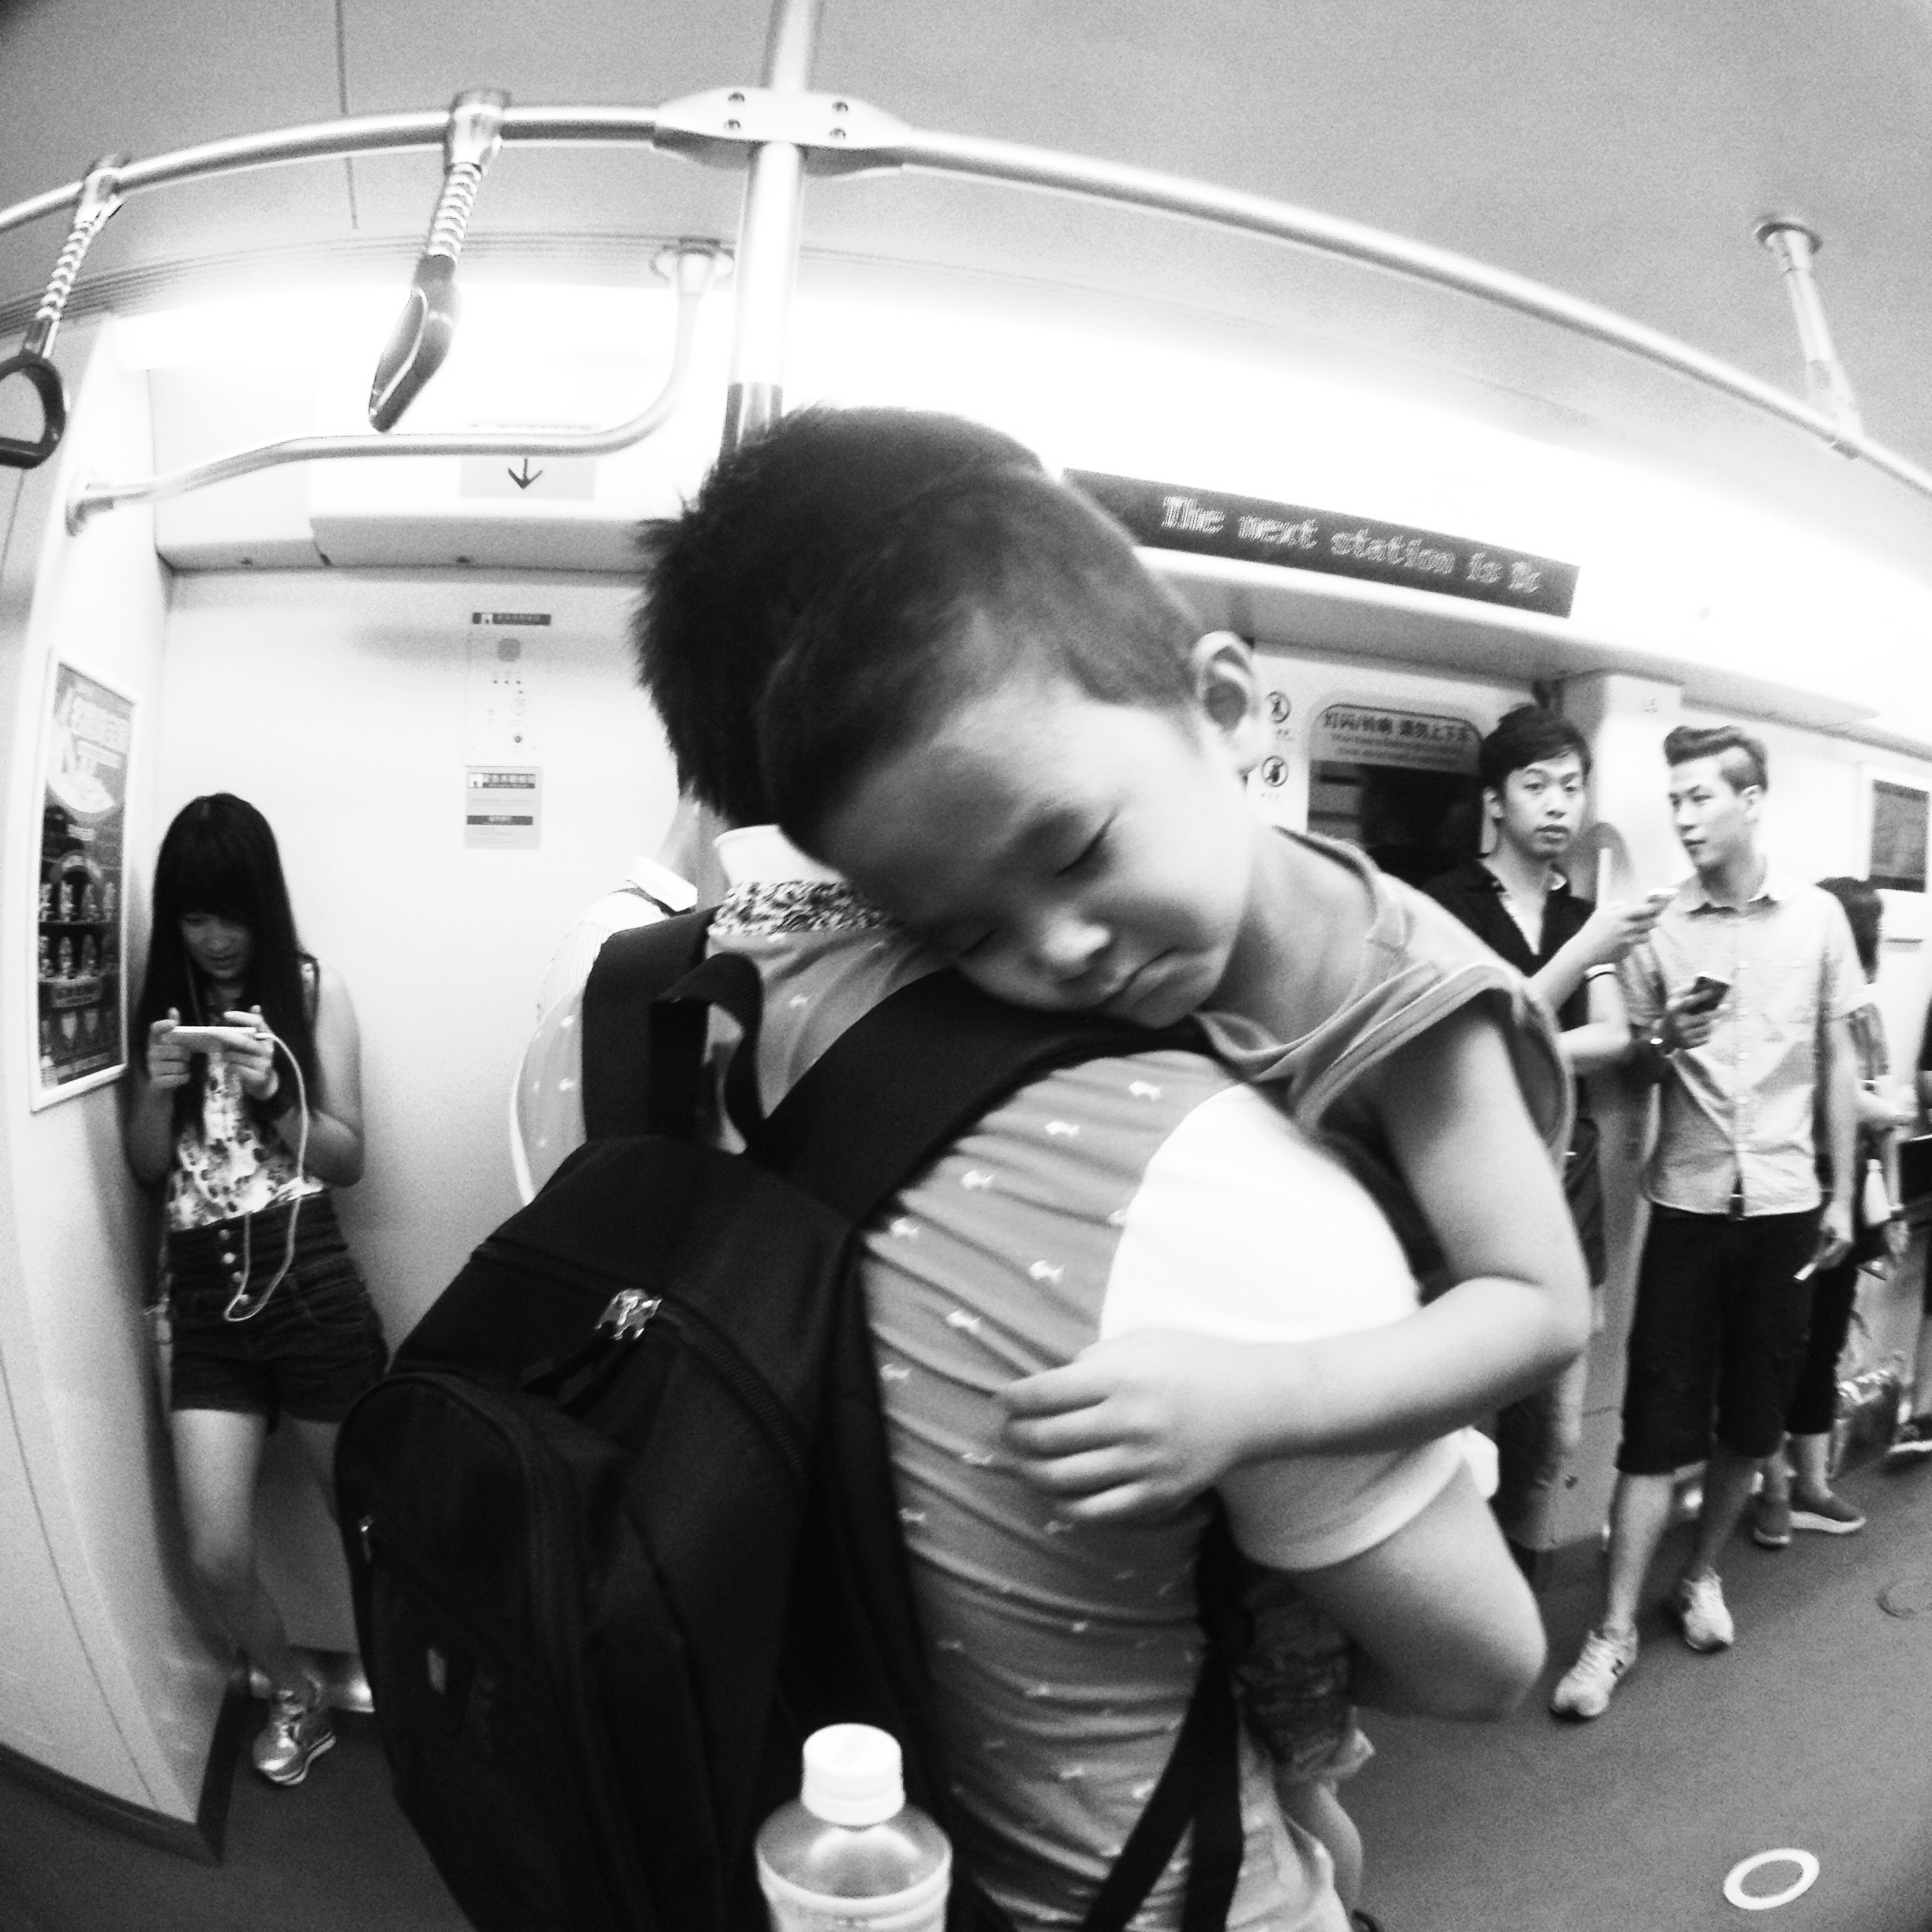
black and white, white, photography, vehicle, black, monochrome, photograph, hipstamatic, blackeysextrafinefilm, florencelens, poproxflash, interaction, monochrome photography